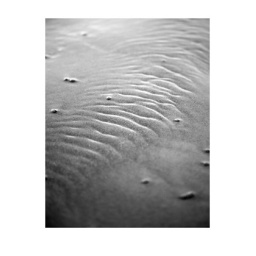
Study of wind, water, sand and tide. A thin layer of saltwater at low tide. Windswept beach in Galveston, TX.